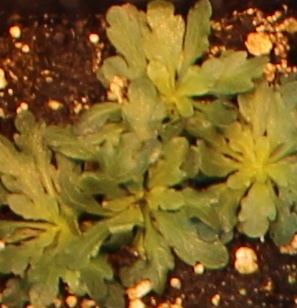
Label: Horseweed